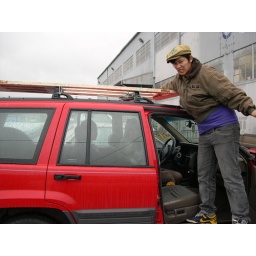
We had to tie a door to the roof of Meghan's car in the rain. Boo.